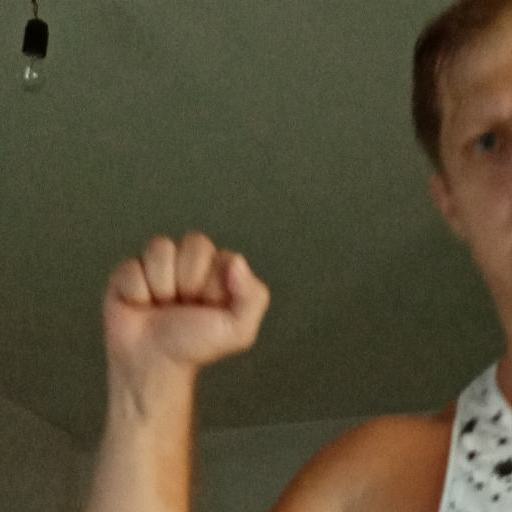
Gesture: fist